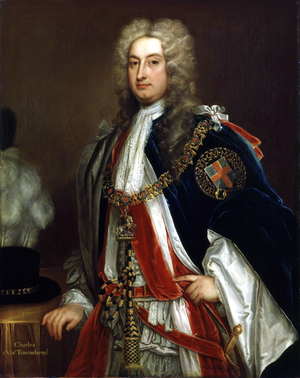
Le mot rave est un nom commun à plusieurs espèces; c'est un nom vernaculaire ambigu désignant en français certaines plantes potagères ou fourragères cultivées pour leur racine comestible et par métonymie le légume correspondant. La betterave sucrière, plante industrielle, est sans doute la rave la plus répandue aujourd'hui mais on ne la classe généralement pas comme « rave » entendu selon le sens commun.